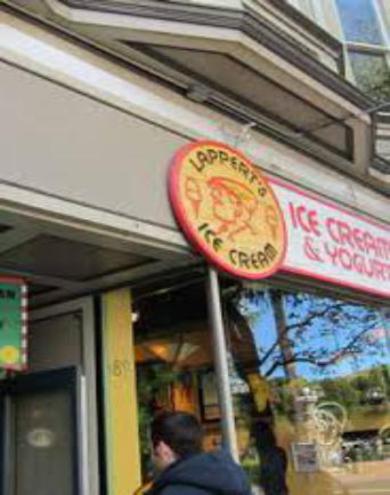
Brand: lappert's
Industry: Food